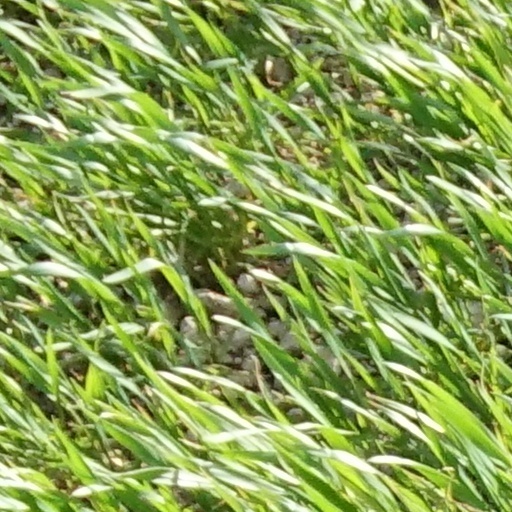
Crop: wheat